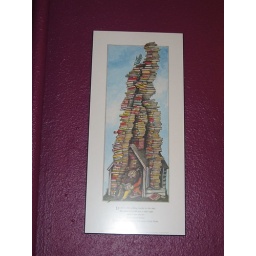
My cool book stack plaque above the unused stove